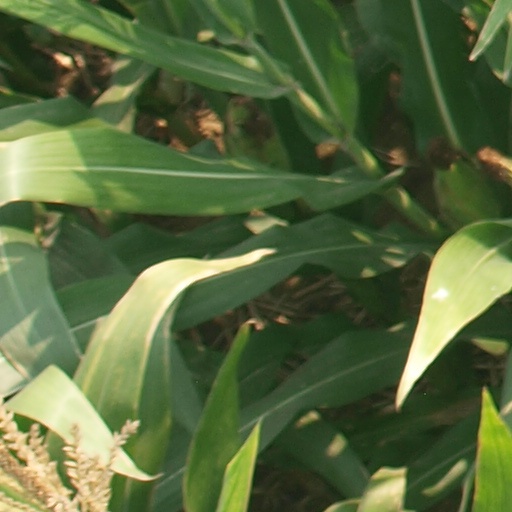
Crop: maize; corn